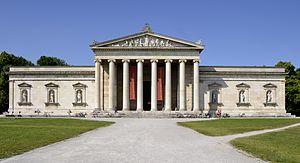
La Glyptothèque de Munich est un des musées de Munich, en Bavière. Située sur la place Royale, elle forme avec les Collections d'antiquités de l'État, auxquelles elle fait face, un complexe architectural et muséal.